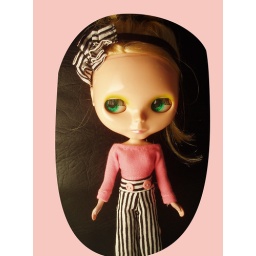
Black and white stripe pants w/pink buttons, pink tee, ruffle headband by me...